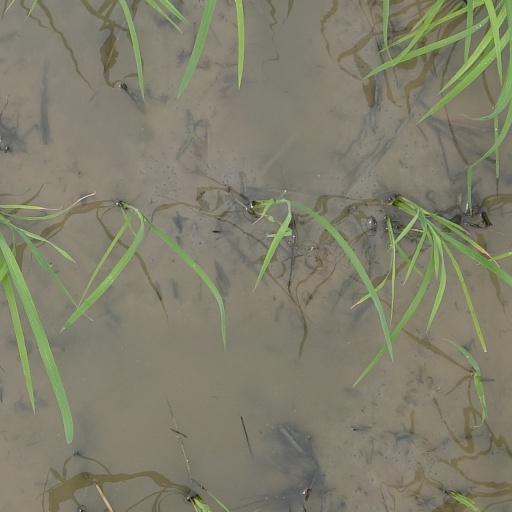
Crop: rice